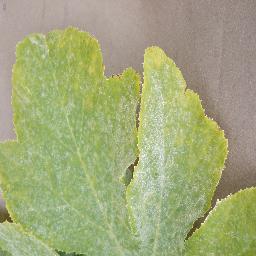
Label: Squash___Powdery_mildew